Zero 2 Infinity

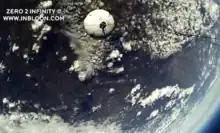
Part of the Bloon prototype being tested in September 2013.

Elevate is a service provided to lift payloads to near space on a stratospheric balloon platform for purposes such as testing of (components of) spacecraft, drop tests, celestial observation or publicity. The useful load on a stratospheric zero pressure balloon can range from several kilograms to over 5000 kg and the target altitude varies between 20 and 42 kilometers. The duration at altitude or ‘float’ can be extended from hours to several days or even weeks depending on the launch location. Additional solutions such as solar arrays, battery power or advanced return options such as a guided parafoil (as opposed to a traditional parachute) and tailor-made solutions to customer requirements are also offered as part of the Elevate service.